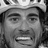
Emotion: happy